Richard Scott, 10th Duke of Buccleuch

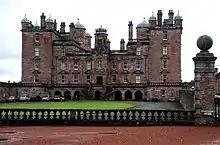
Drumlanrig Castle, Dumfries and Galloway - a seat of the Dukes of Buccleuch

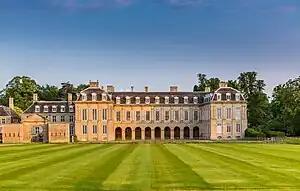
Boughton House, Northamptonshire - a seat of the Dukes of Buccleuch

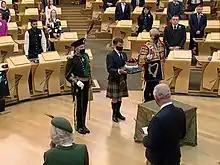
The Duke in the uniform of the Captain-General of the Royal Company of Archers in the Scottish Parliament, 2021

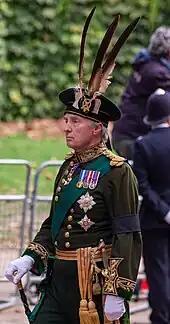
the Duke, as the Captain General of the Royal Company of Archers and Gold Stick for Scotland during Elizabeth II's funeral procession

As Earl of Dalkeith, he had a brief term on the board of Border Television from 1989 to 1990, and in 1994 he joined the Millennium Commission as the representative for Northern England. He was made a Knight Commander of the Order of the British Empire (KBE) in the 2000 New Year Honours for his services to the Millennium Celebrations, leaving the commission in 2003. He was president of the National Trust for Scotland from 2003 to 2012, and is a Fellow of the Royal Society of Edinburgh (FRSE).